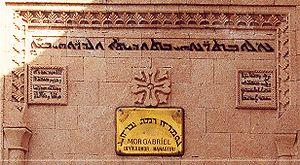
Le monastère Mor Gabriel, ou monastère Saint-Gabriel, est un monastère syriaque orthodoxe situé près de la ville de Midyat, dans la province de Mardin en Turquie. Il est parfois appelé Monastère de Qartamin.